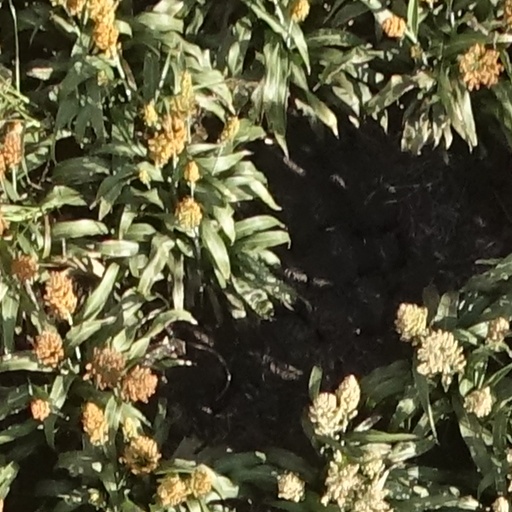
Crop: sorghum